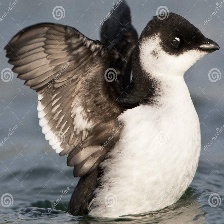
Species: LITTLE AUK
Scientific name: ALLE ALLE